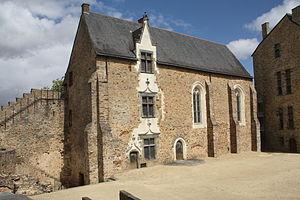
Château de Châteaubriant, Loire-Atlantique. This building is classé au titre des Monuments Historiques. It is indexed in the Base Mérimée, a database of architectural heritage maintained by the French Ministry of Culture,
Le château de Châteaubriant est un château fort médiéval fortement remanié à la Renaissance, situé à Châteaubriant dans le département français de la Loire-Atlantique en région Pays de la Loire